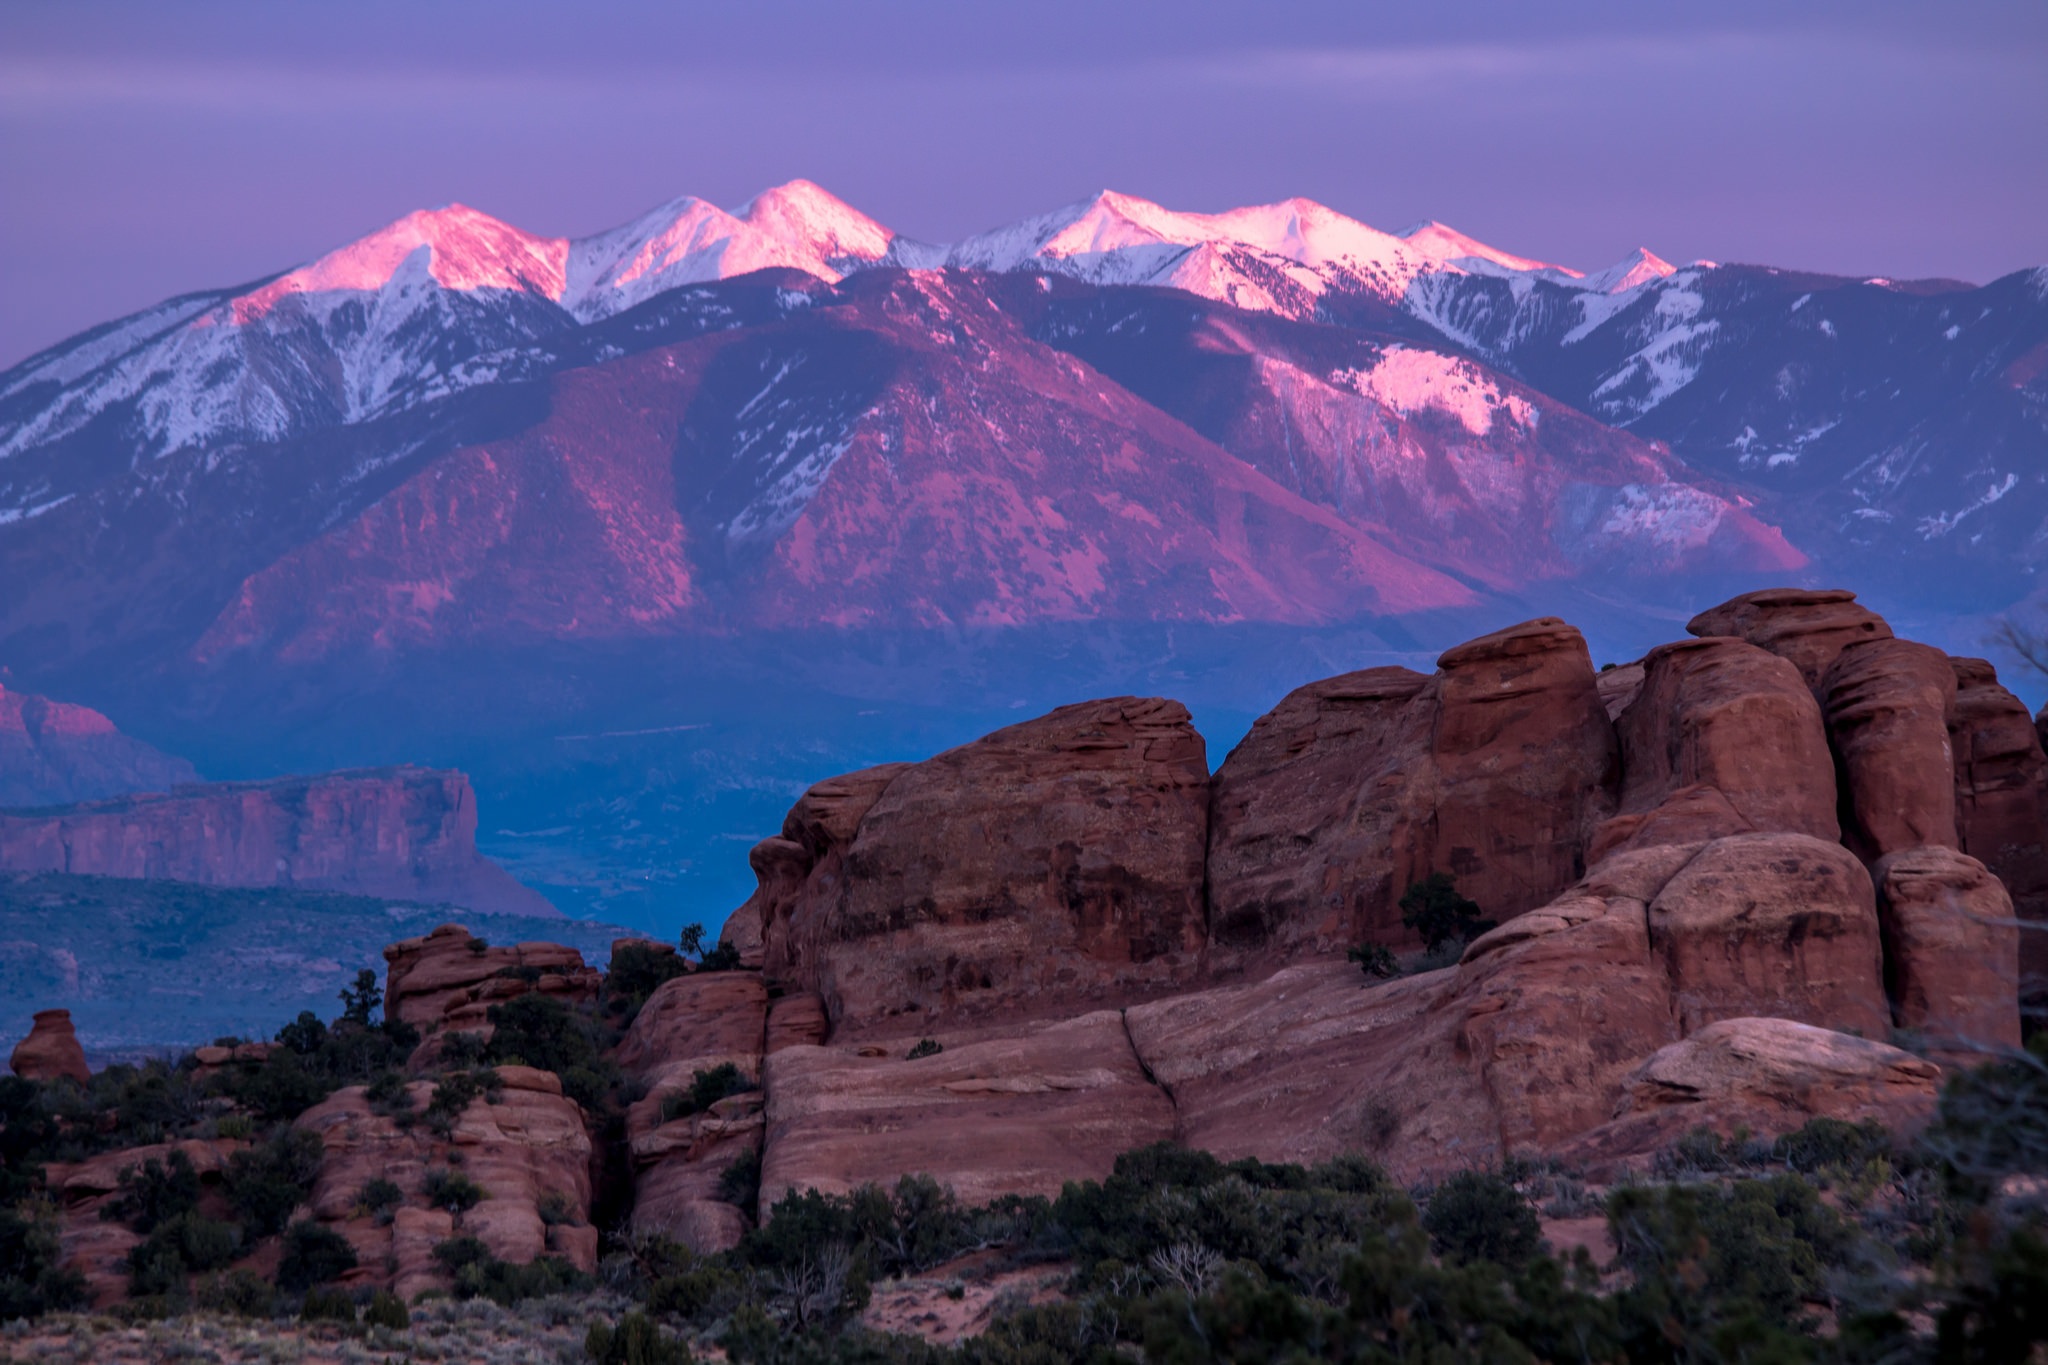
landscape, nature, rock, wilderness, mountain, sunrise, valley, mountain range, formation, scenic, terrain, national park, summit, rocks, outdoors, geology, badlands, plateau, butte, landform, geographical feature, mountainous landforms